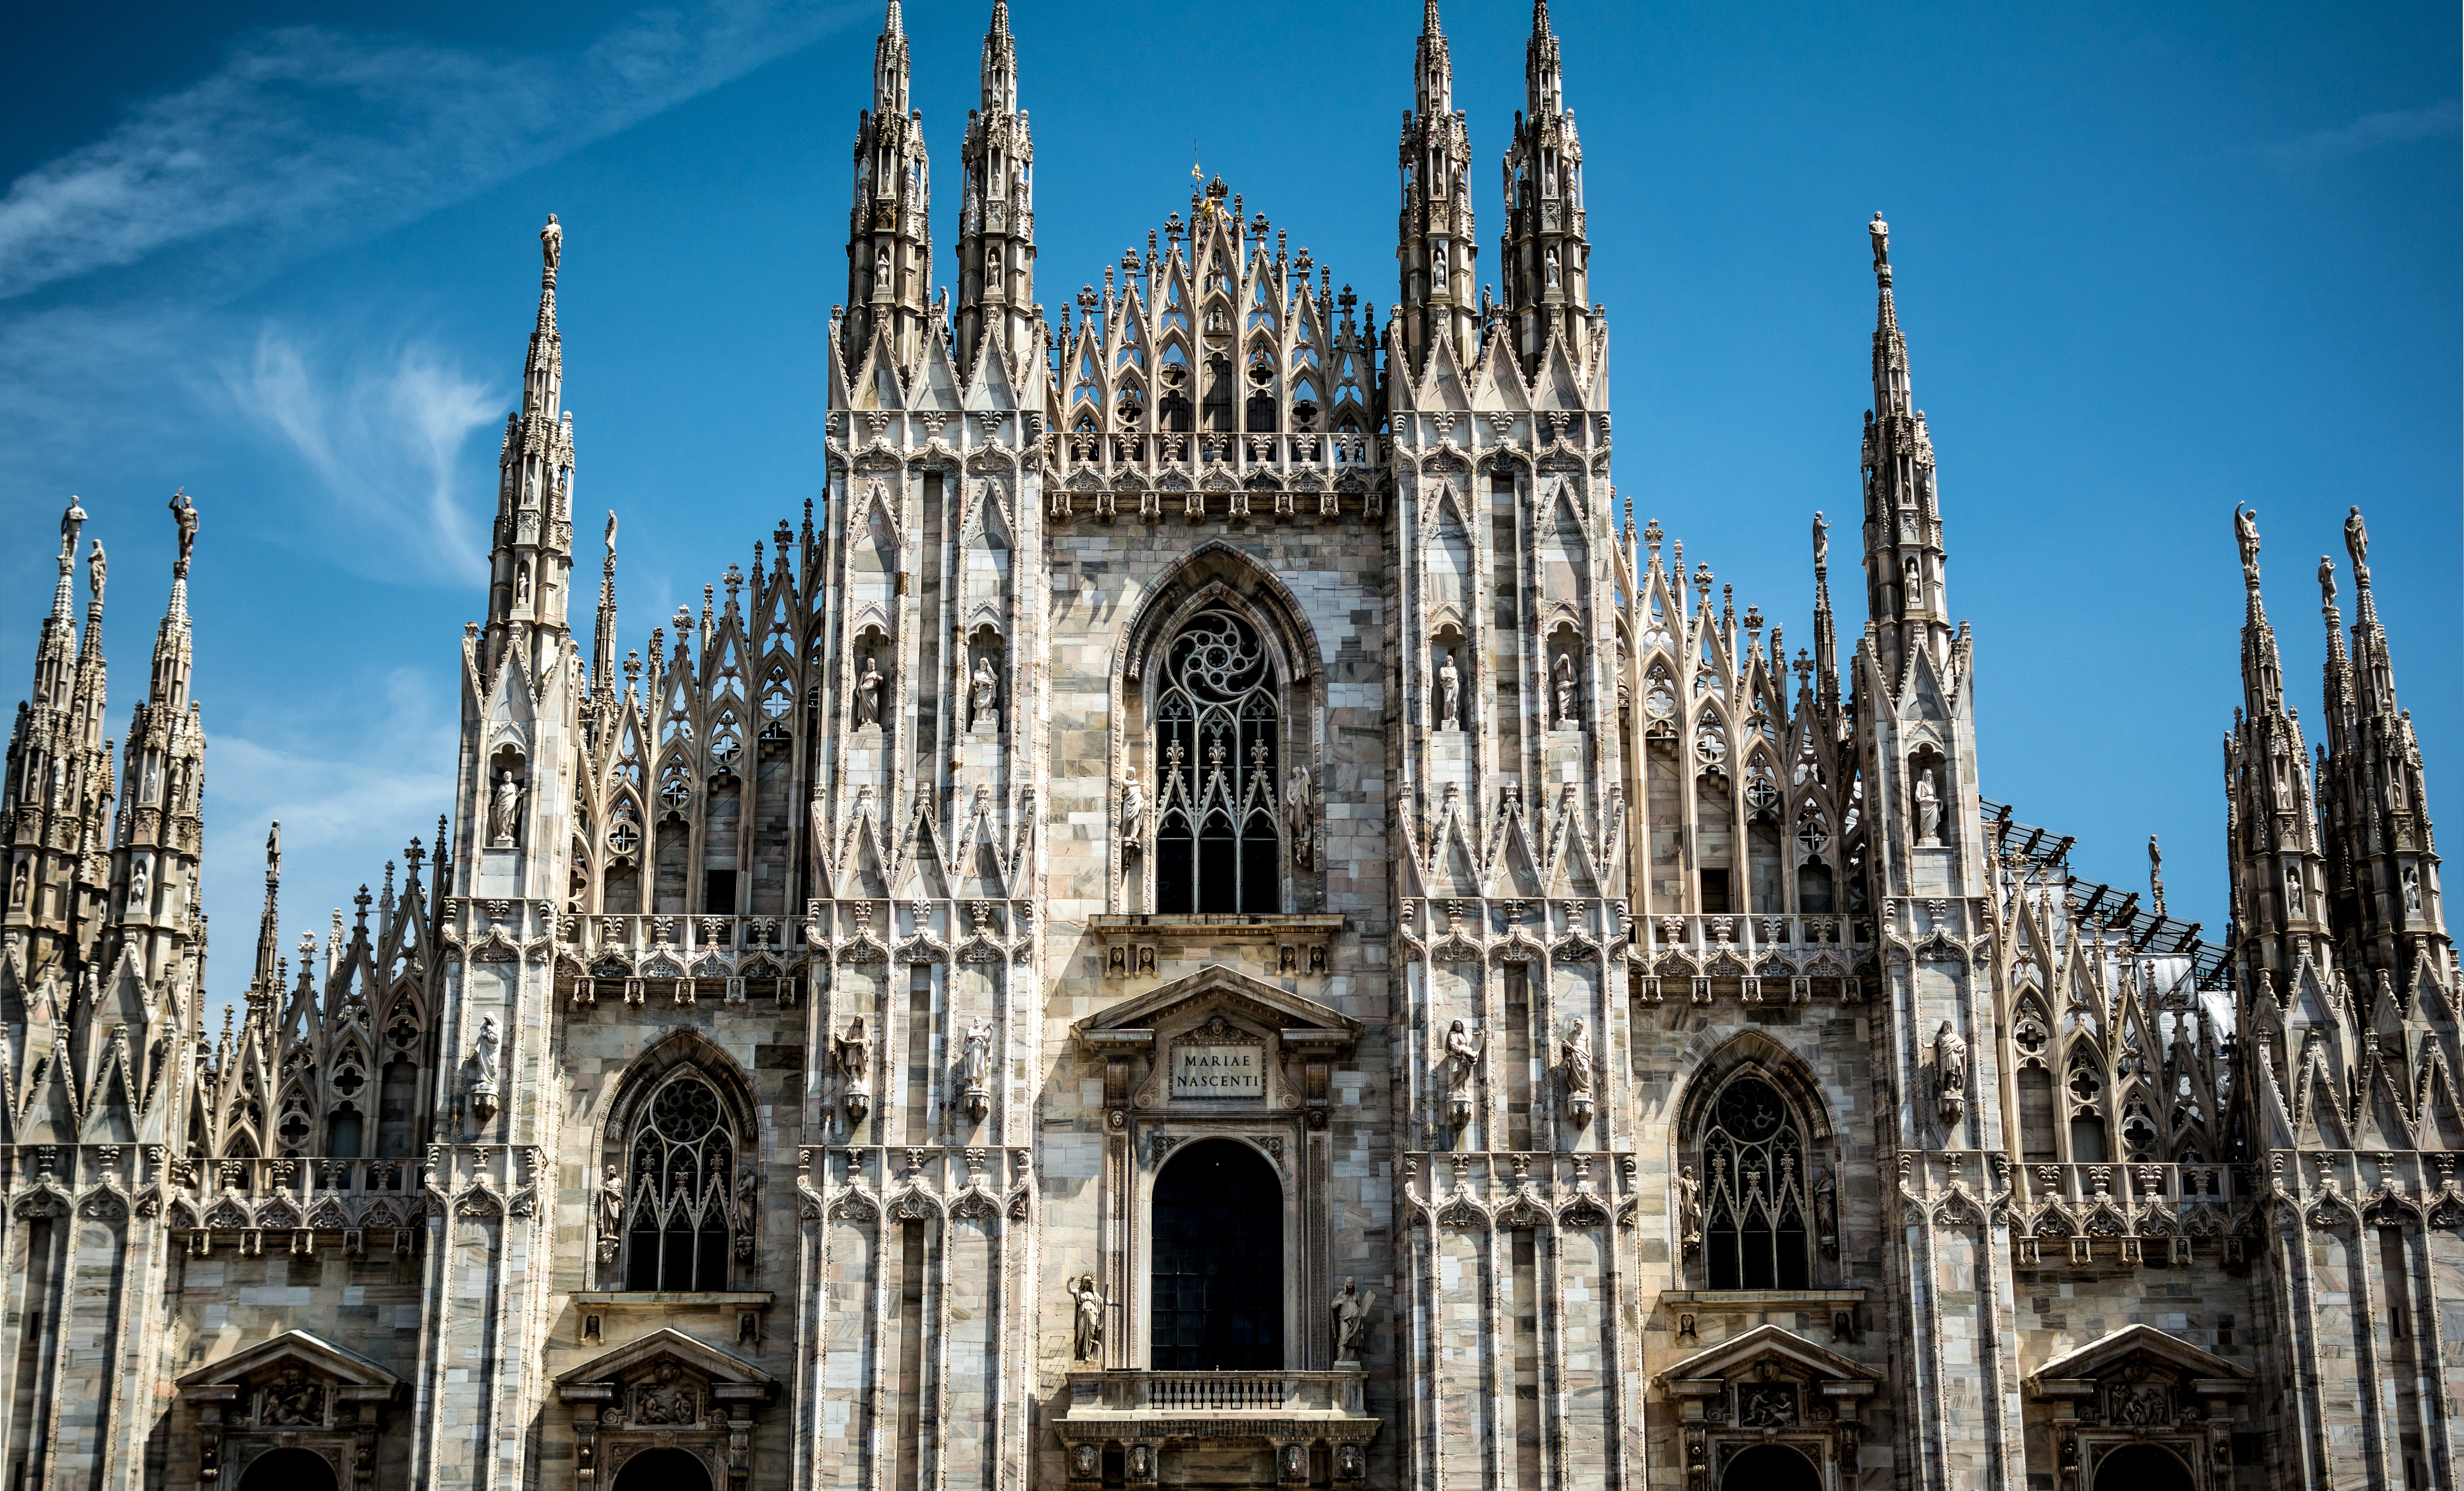
architecture, building, landmark, facade, church, cathedral, place of worship, spire, gothic architecture, historic site